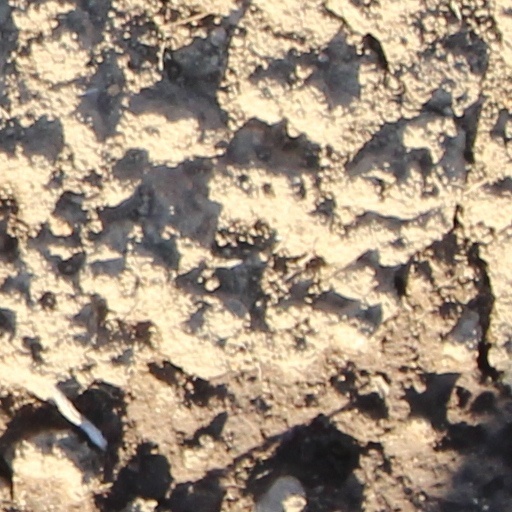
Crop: wheat